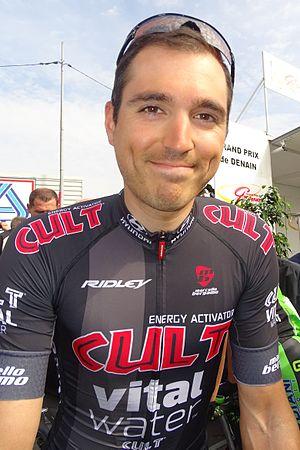
Reportage réalisé le jeudi 16 avril à l'occasion du départ et de l'arrivée du Grand Prix de Denain 2015 à Denain, Nord, Nord-Pas-de-Calais, France.
Romain Lemarchand, né le 26 juillet 1987 à Longjumeau, est un coureur cycliste français, professionnel de 2010 à 2017.